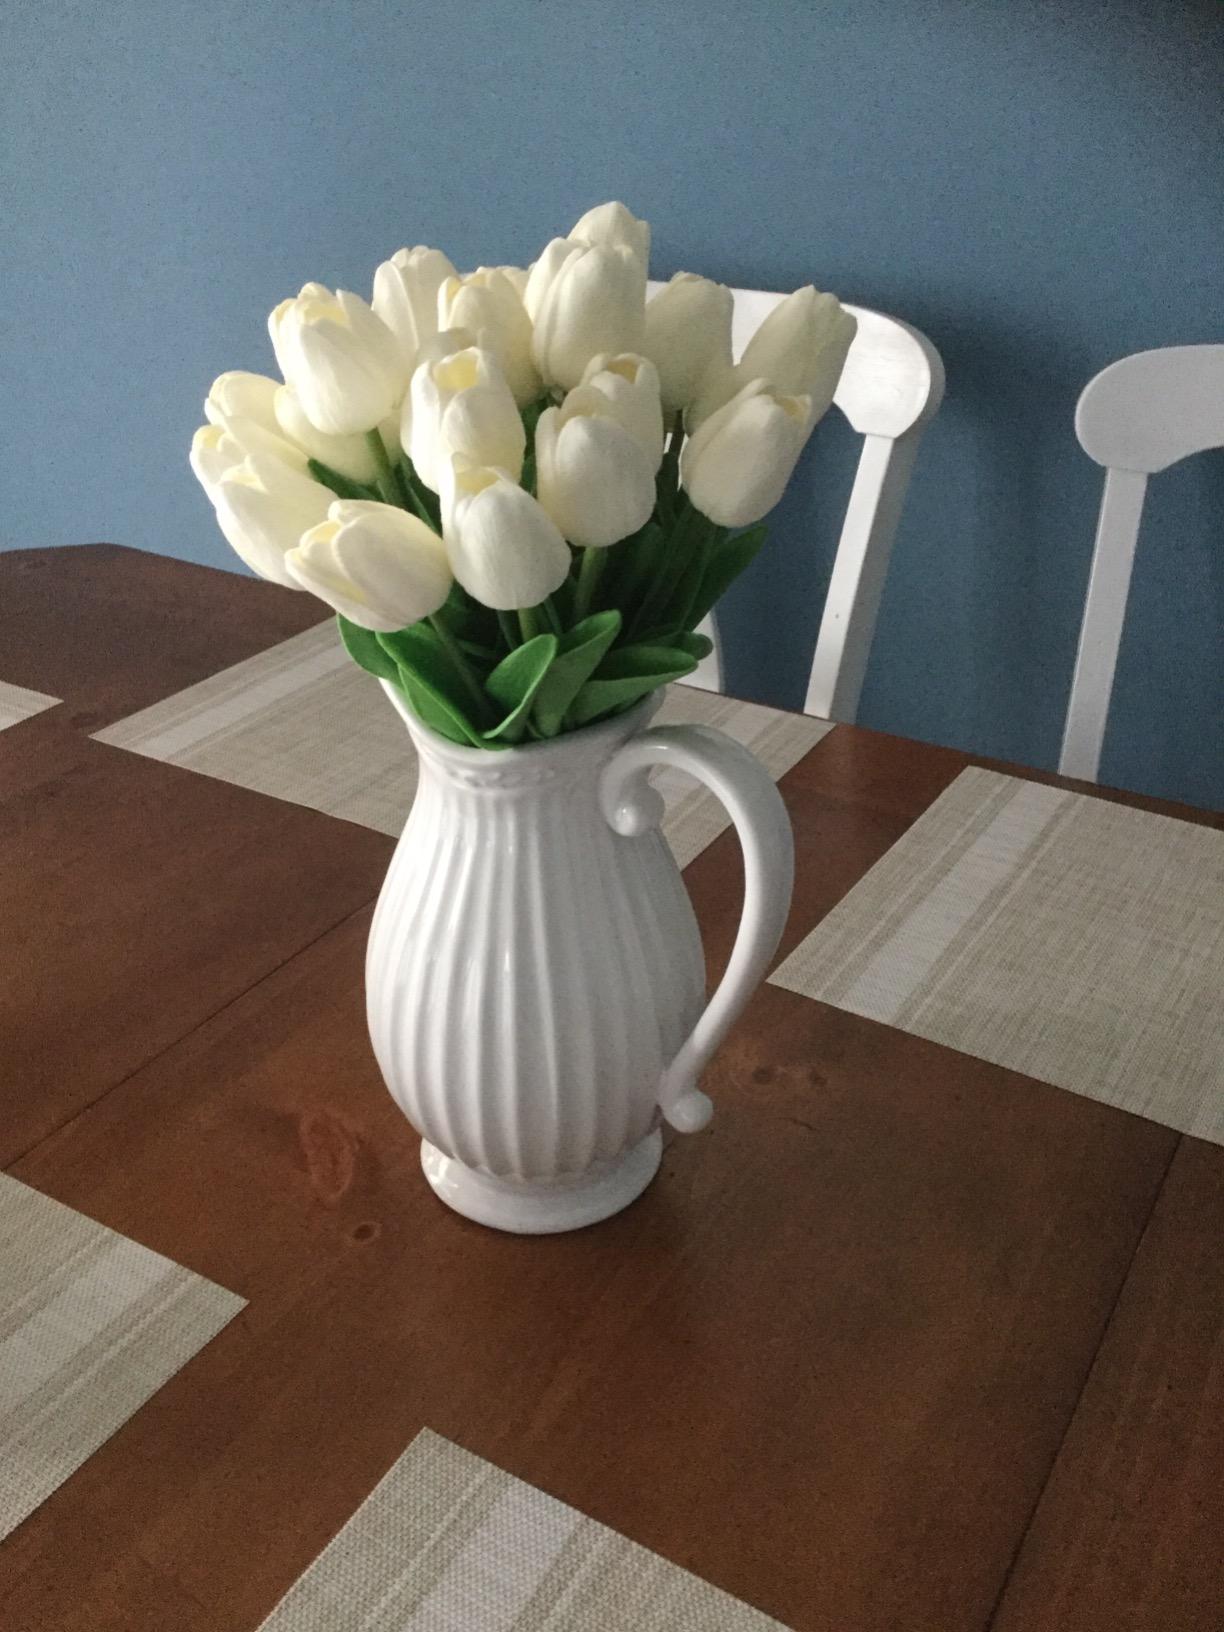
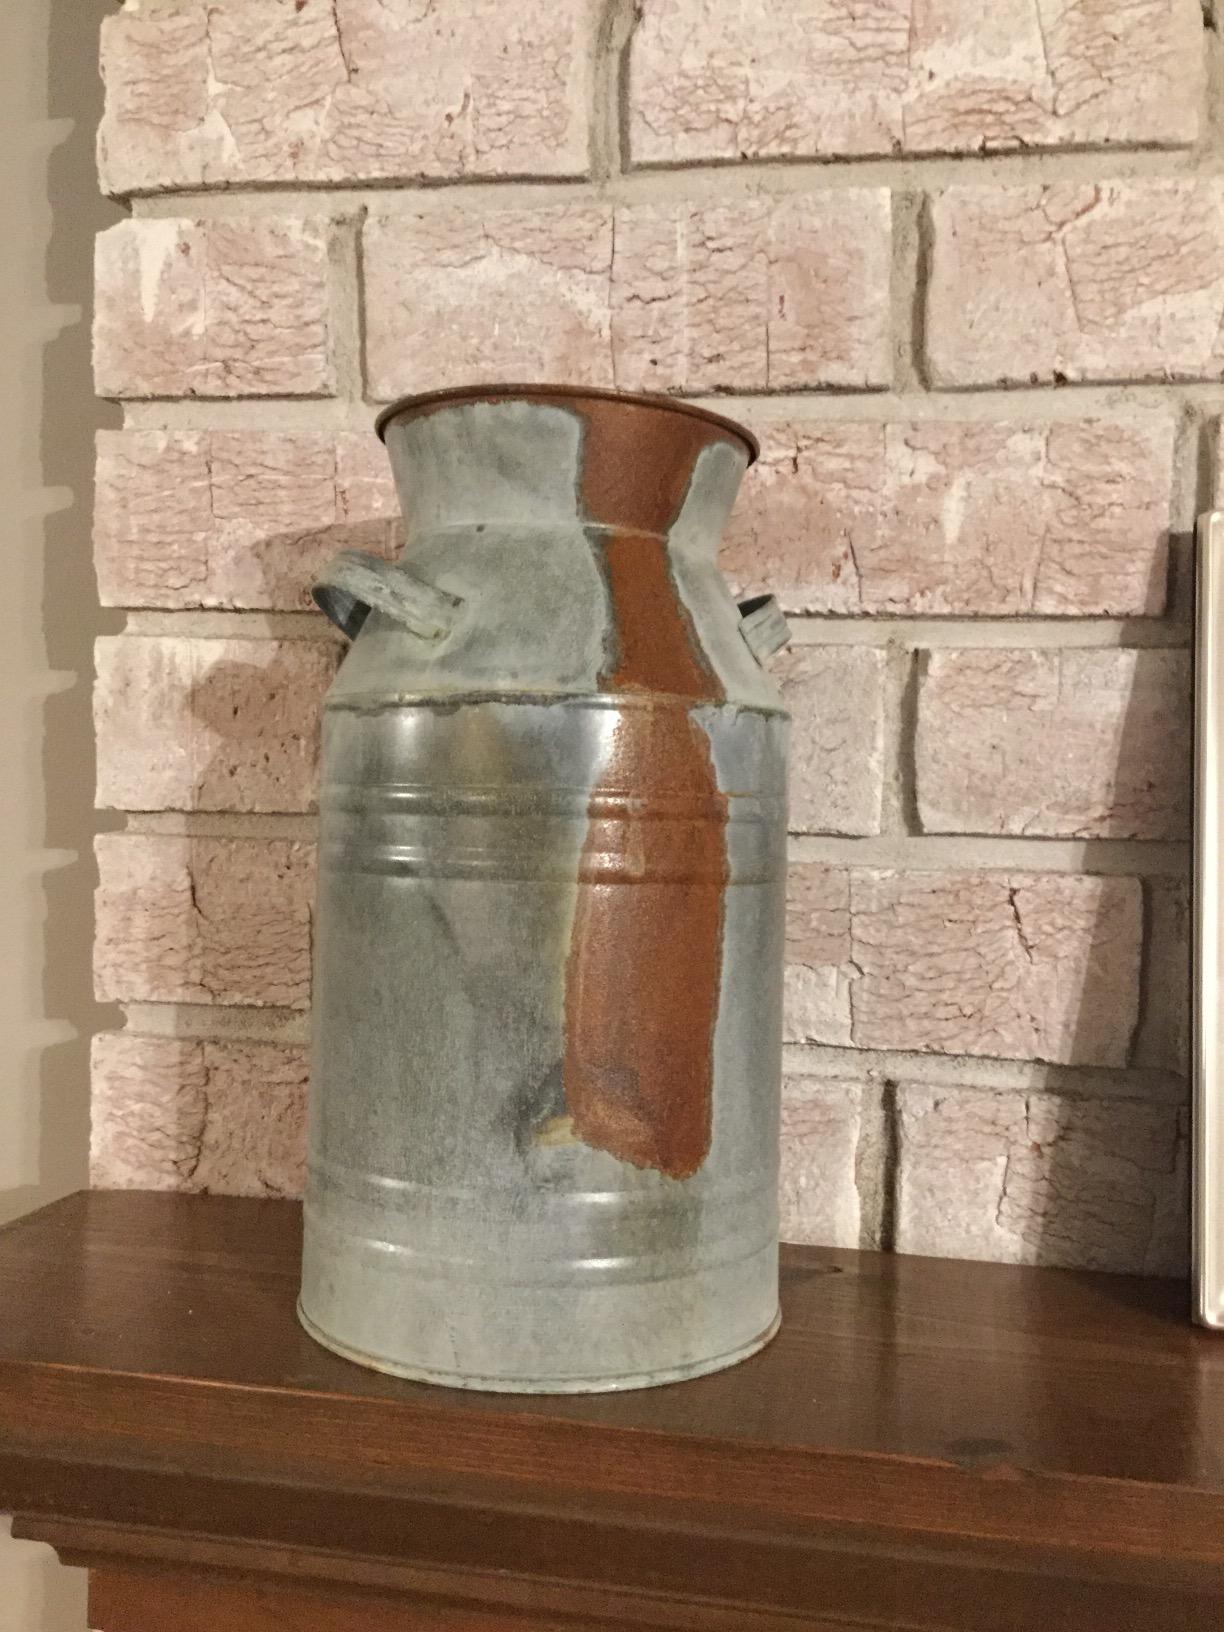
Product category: vase
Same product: no